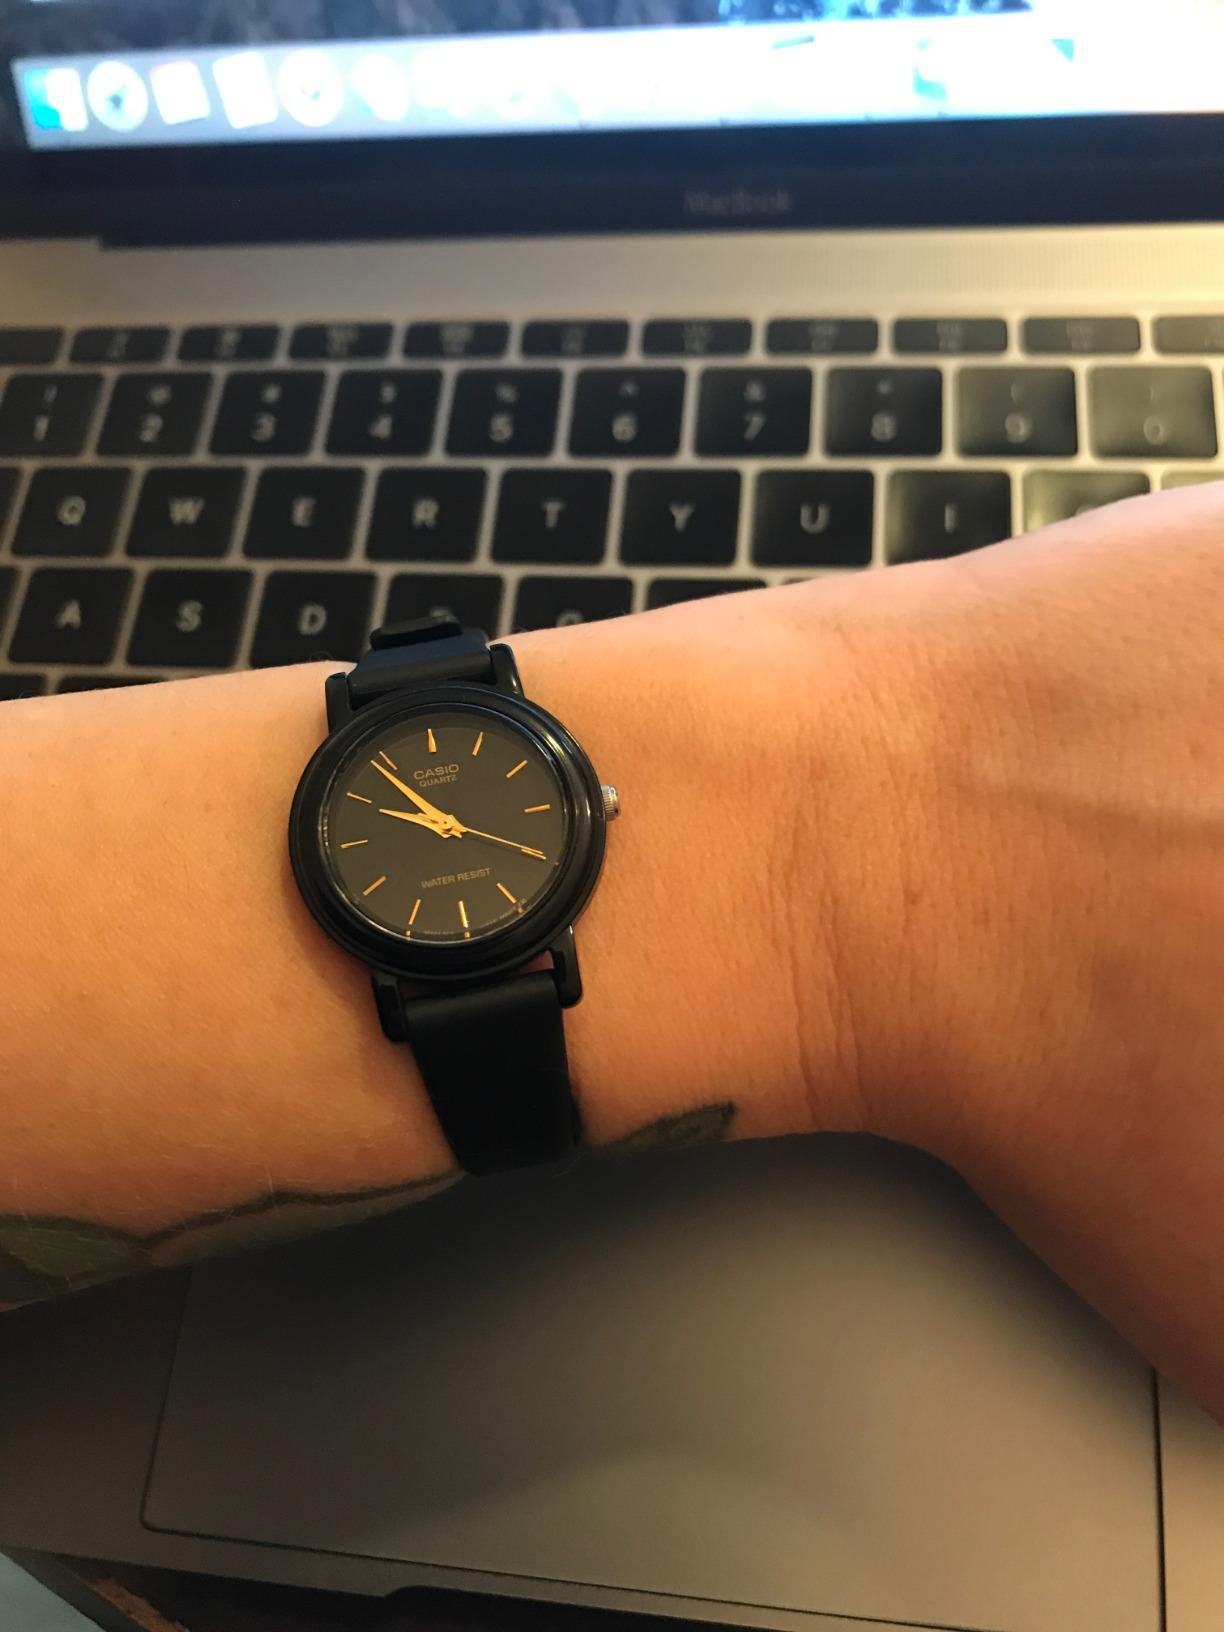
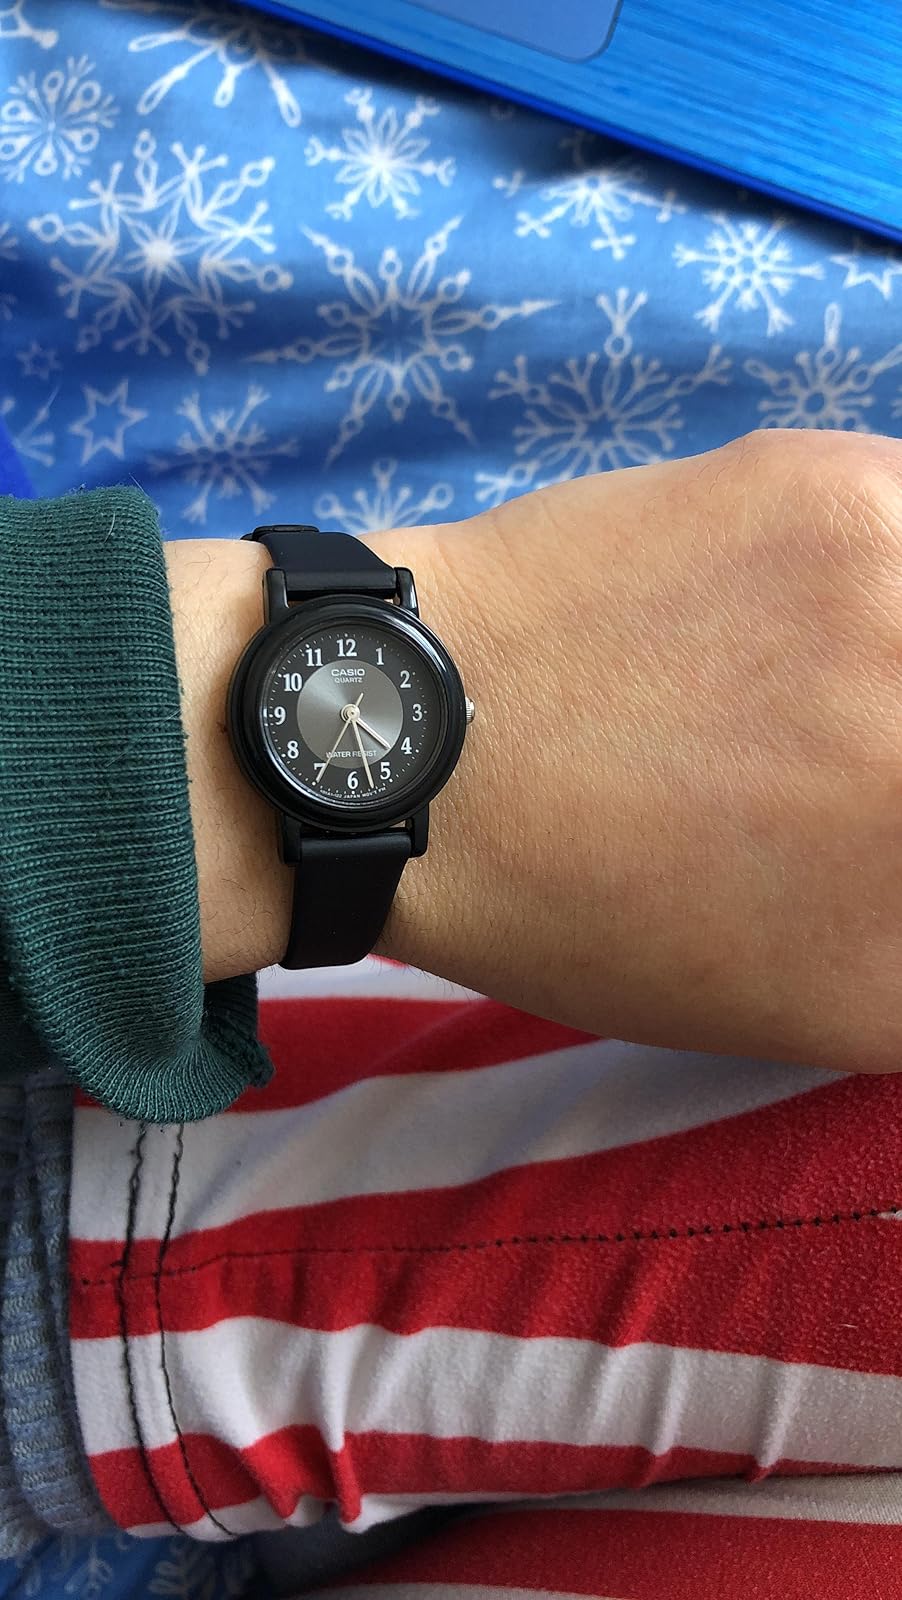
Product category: accessories_watch
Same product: no